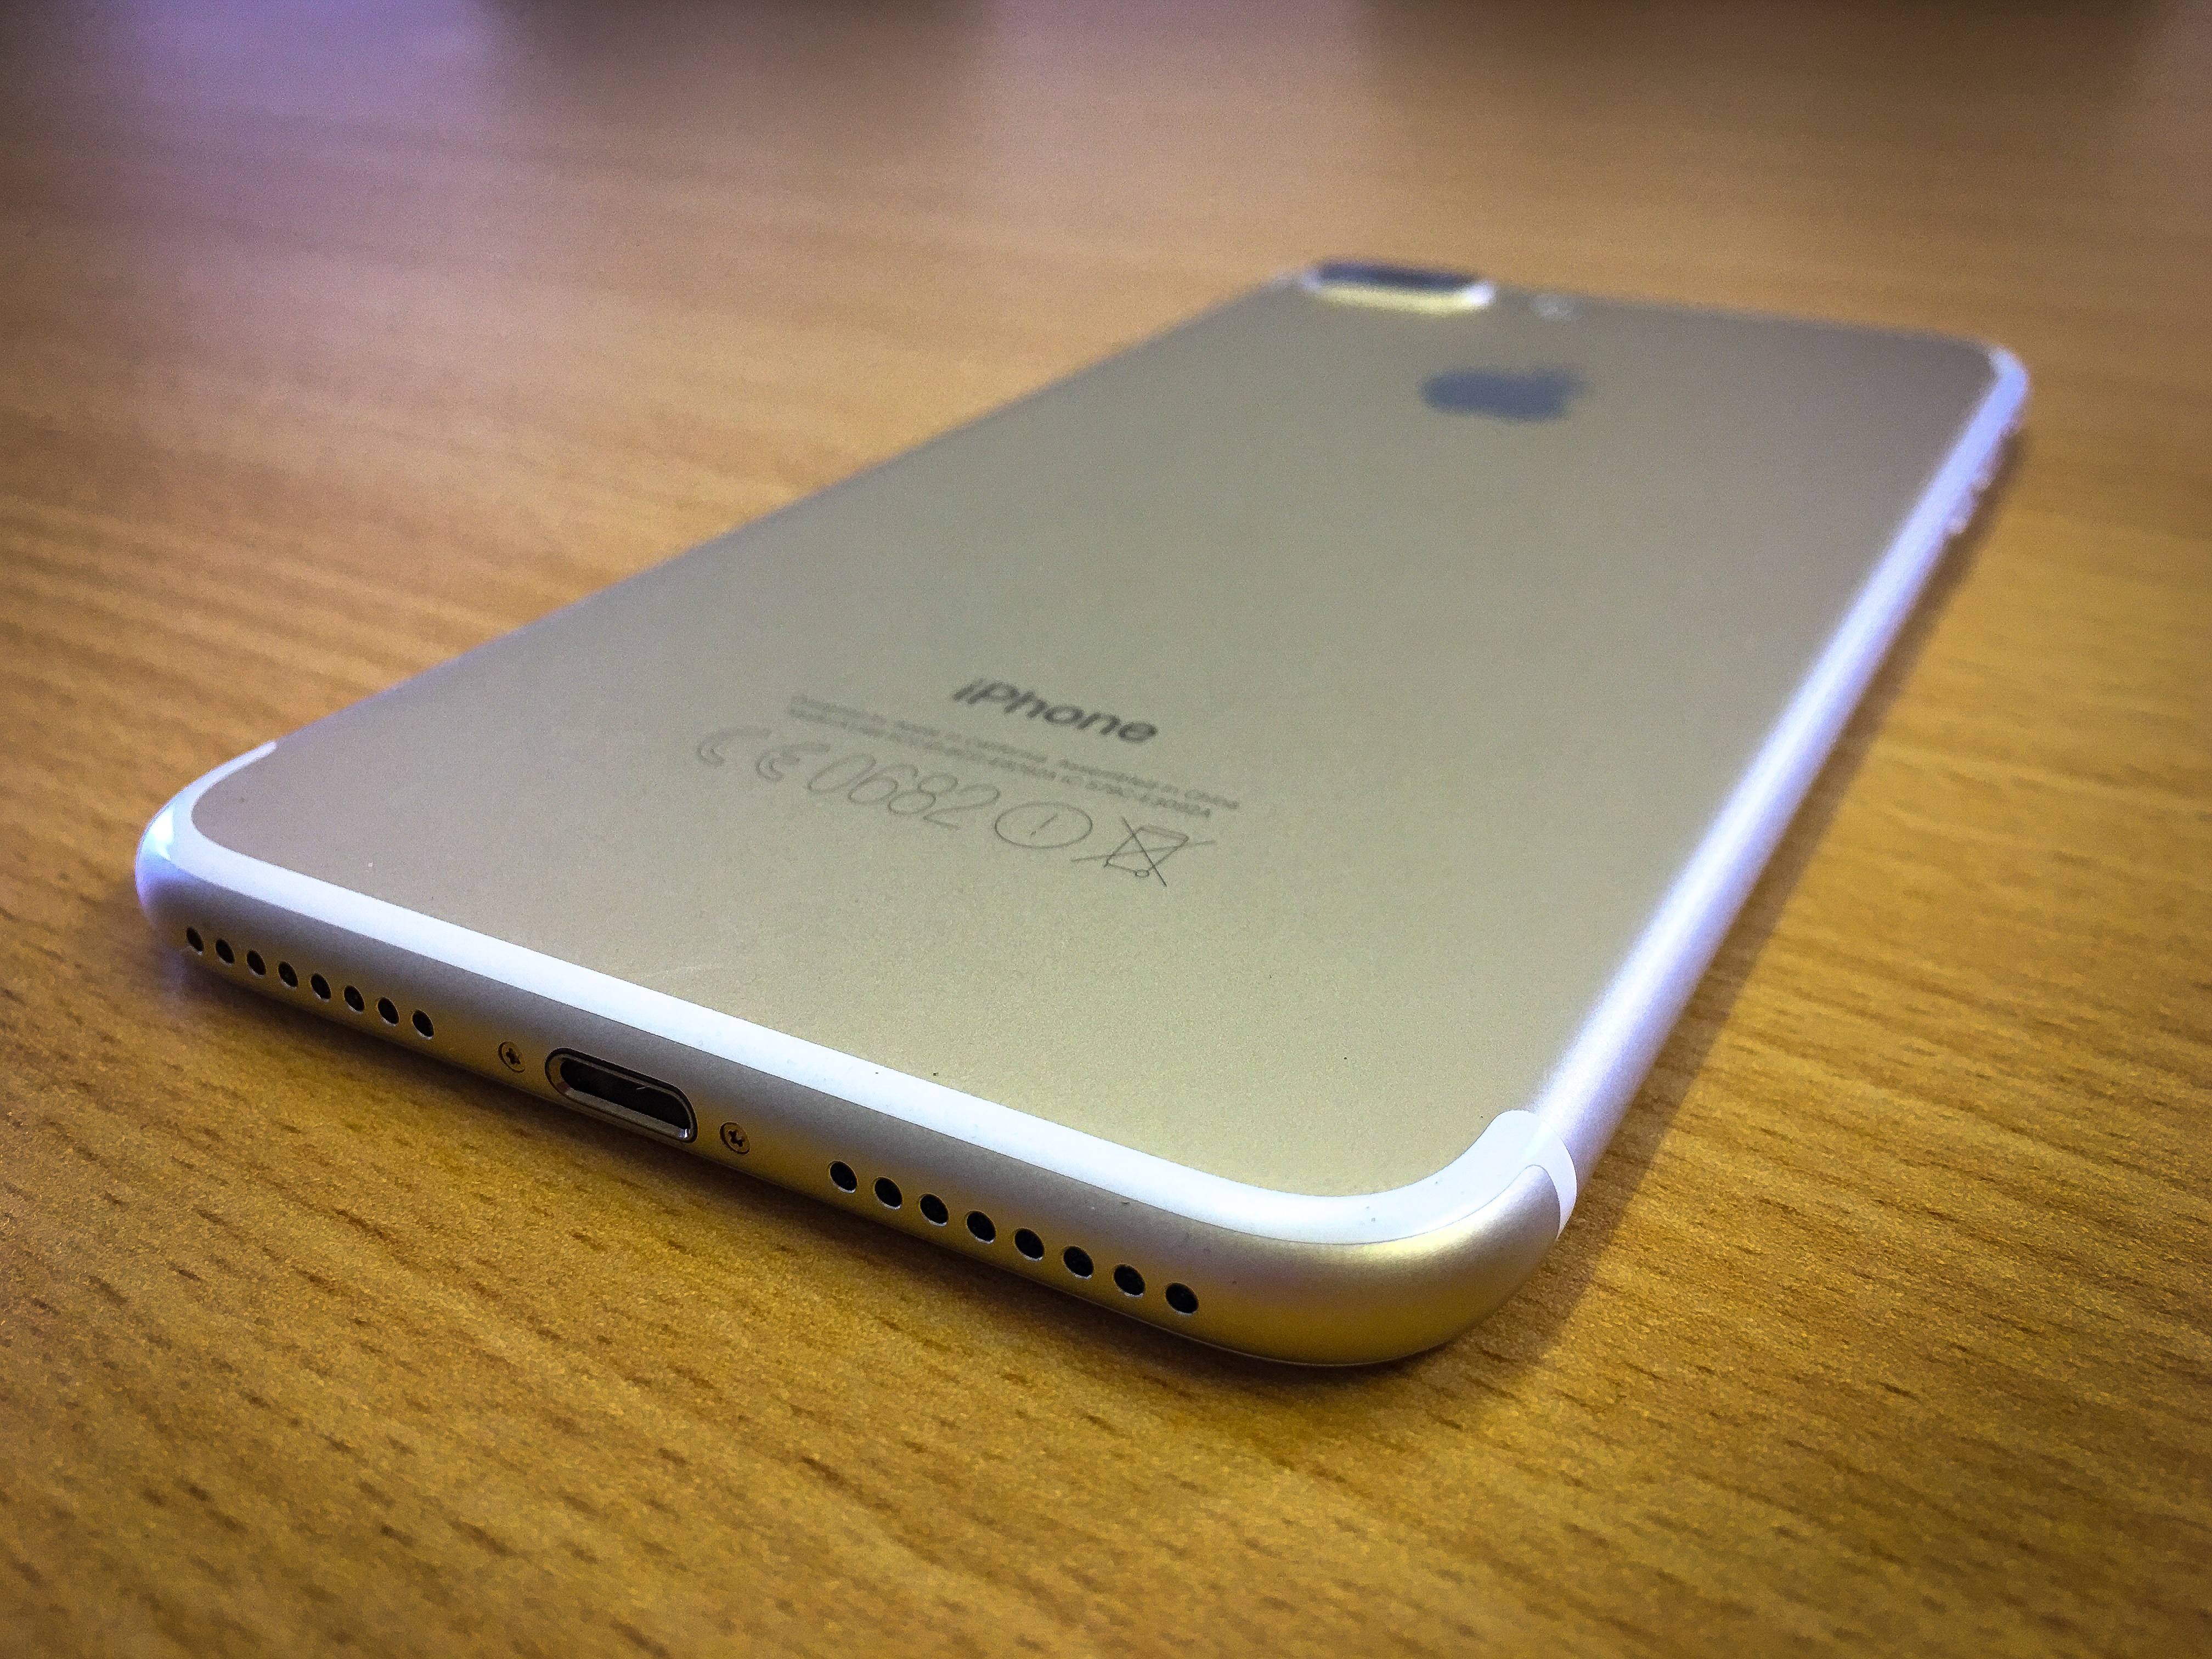
iphone, smartphone, apple, technology, telephone, gadget, mobile phone, iphone 7, electronics, multimedia, iphone 7 plus, apple iphones, iphone 7 gold, iphone 7 plus gold, electronic device, computer hardware, portable communications device, communication device